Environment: real
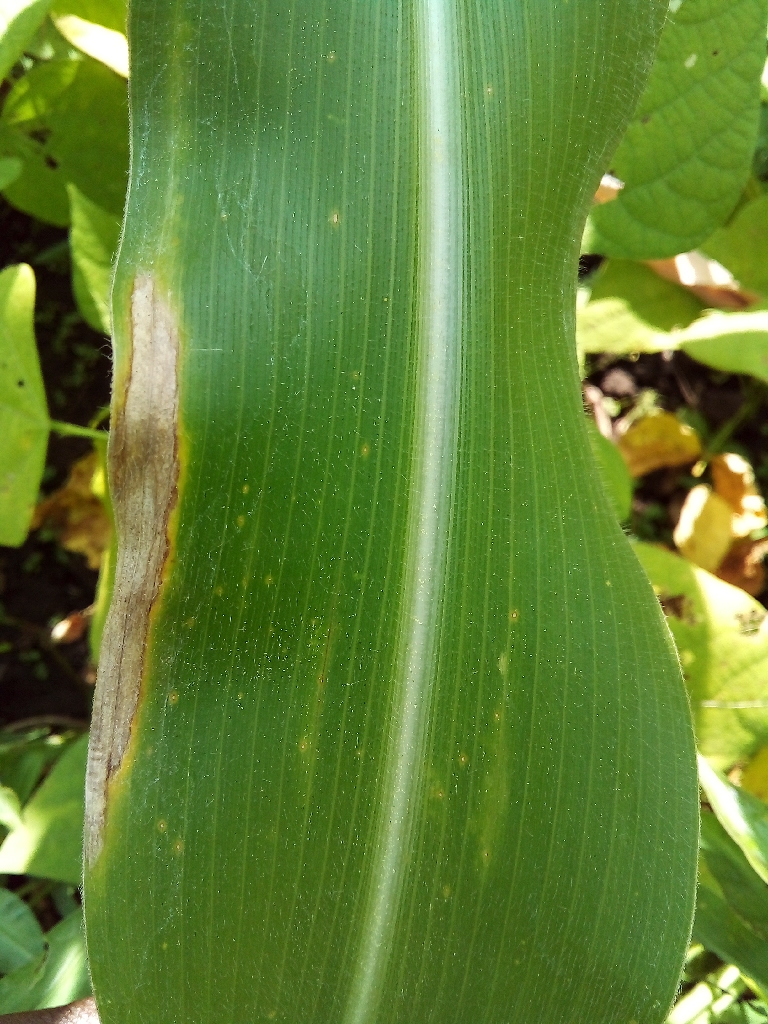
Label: northern_corn_leaf_blight